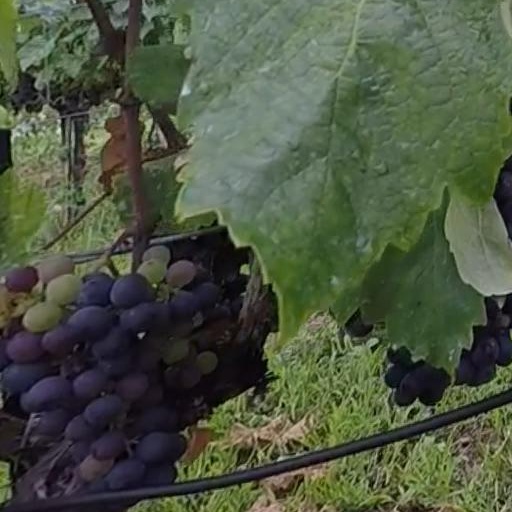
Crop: grape